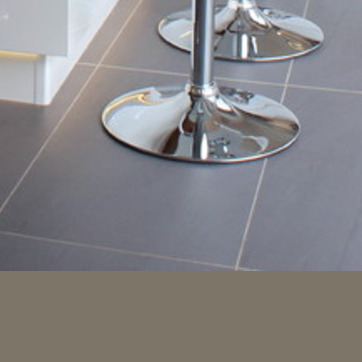
Material: tile